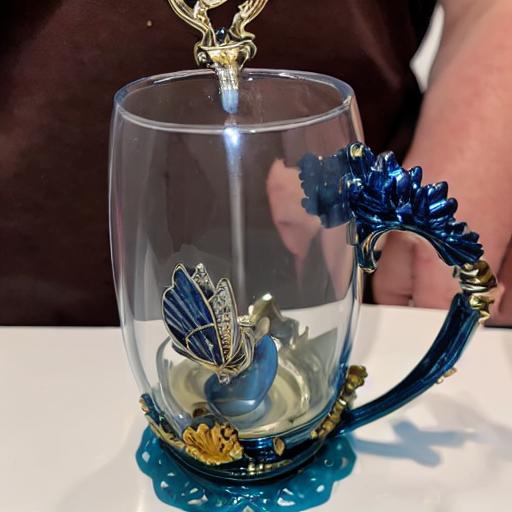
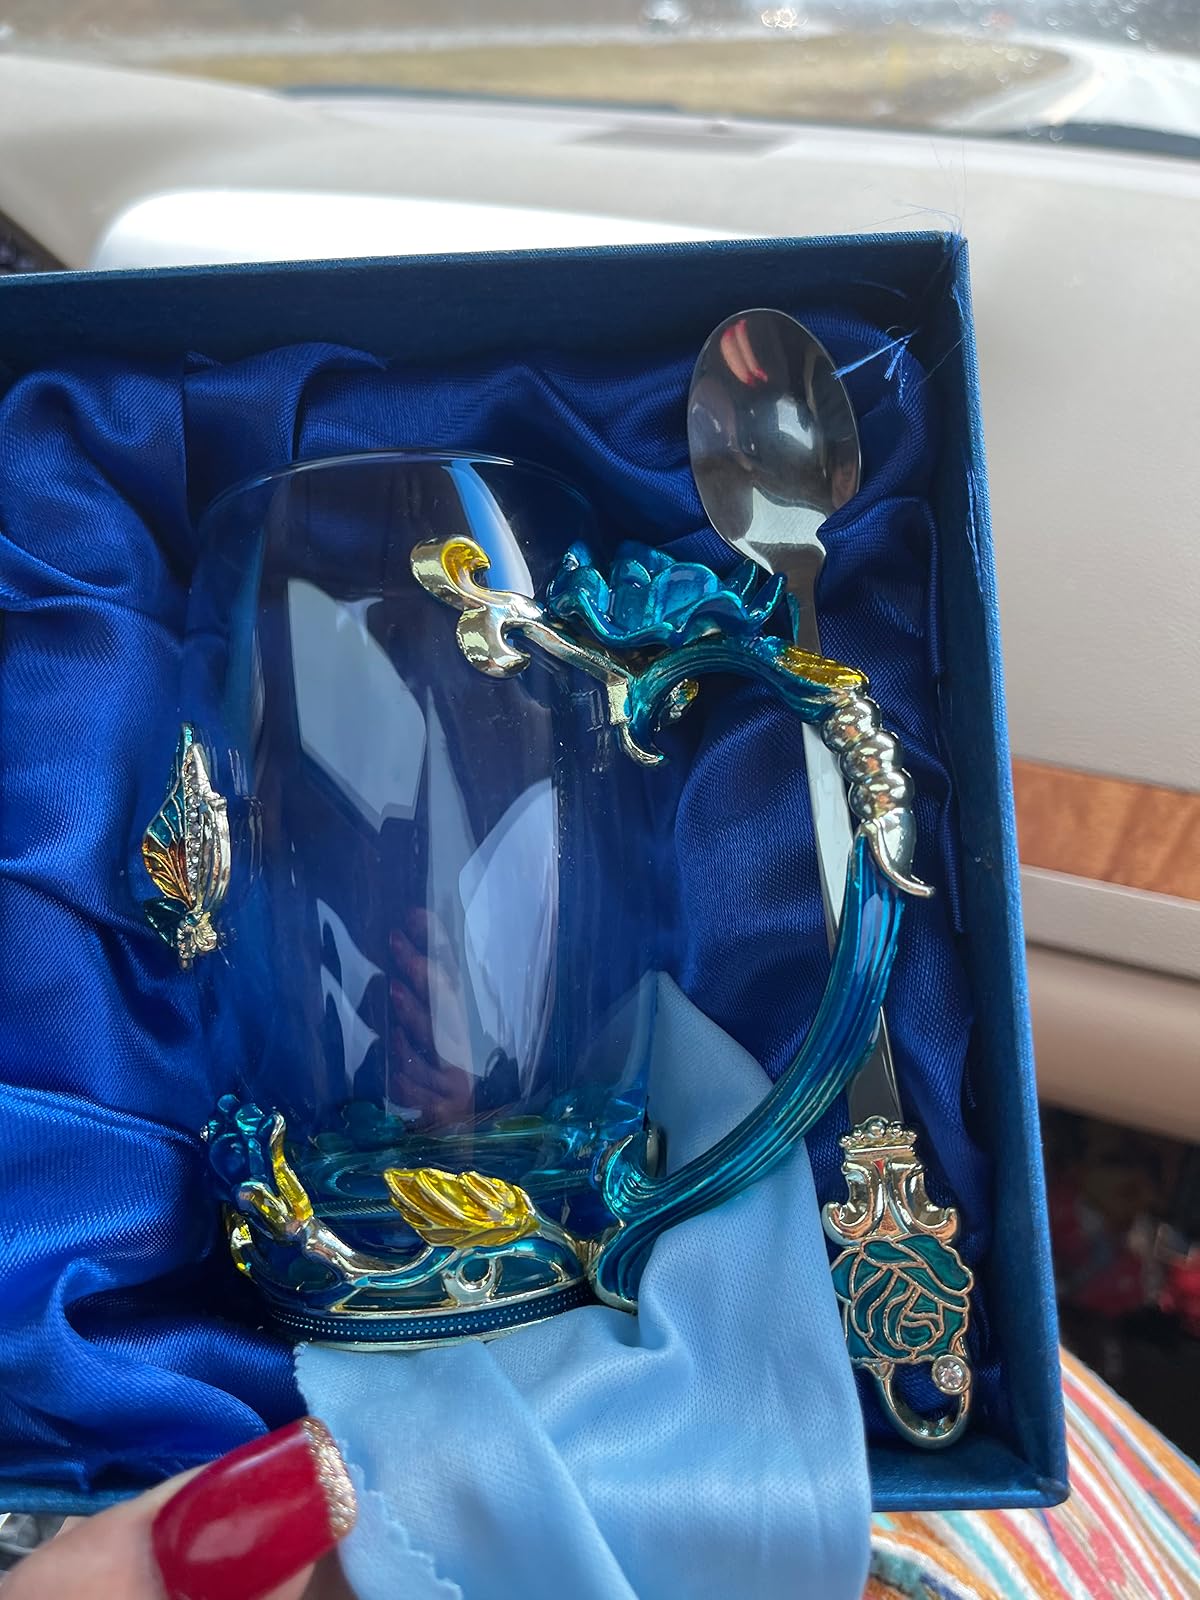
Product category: items_mug
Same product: no